Greater Austin

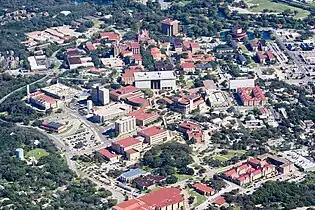
Texas State University

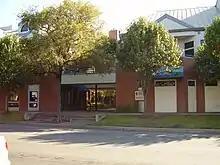
Austin Independent School District headquarters

The region contains numerous universities. Major area universities include the University of Texas at Austin (flagship of the University of Texas System), Texas State University (flagship of the Texas State University System), and Southwestern University (Georgetown). The city of Austin itself contains numerous other institutions of higher education including Austin Presbyterian Theological Seminary, Concordia University, Huston–Tillotson University, St. Edward's University, Austin Community College, and others. Additional institutions in the suburban communities include Temple College in Taylor and the Texas State University extension in Round Rock.